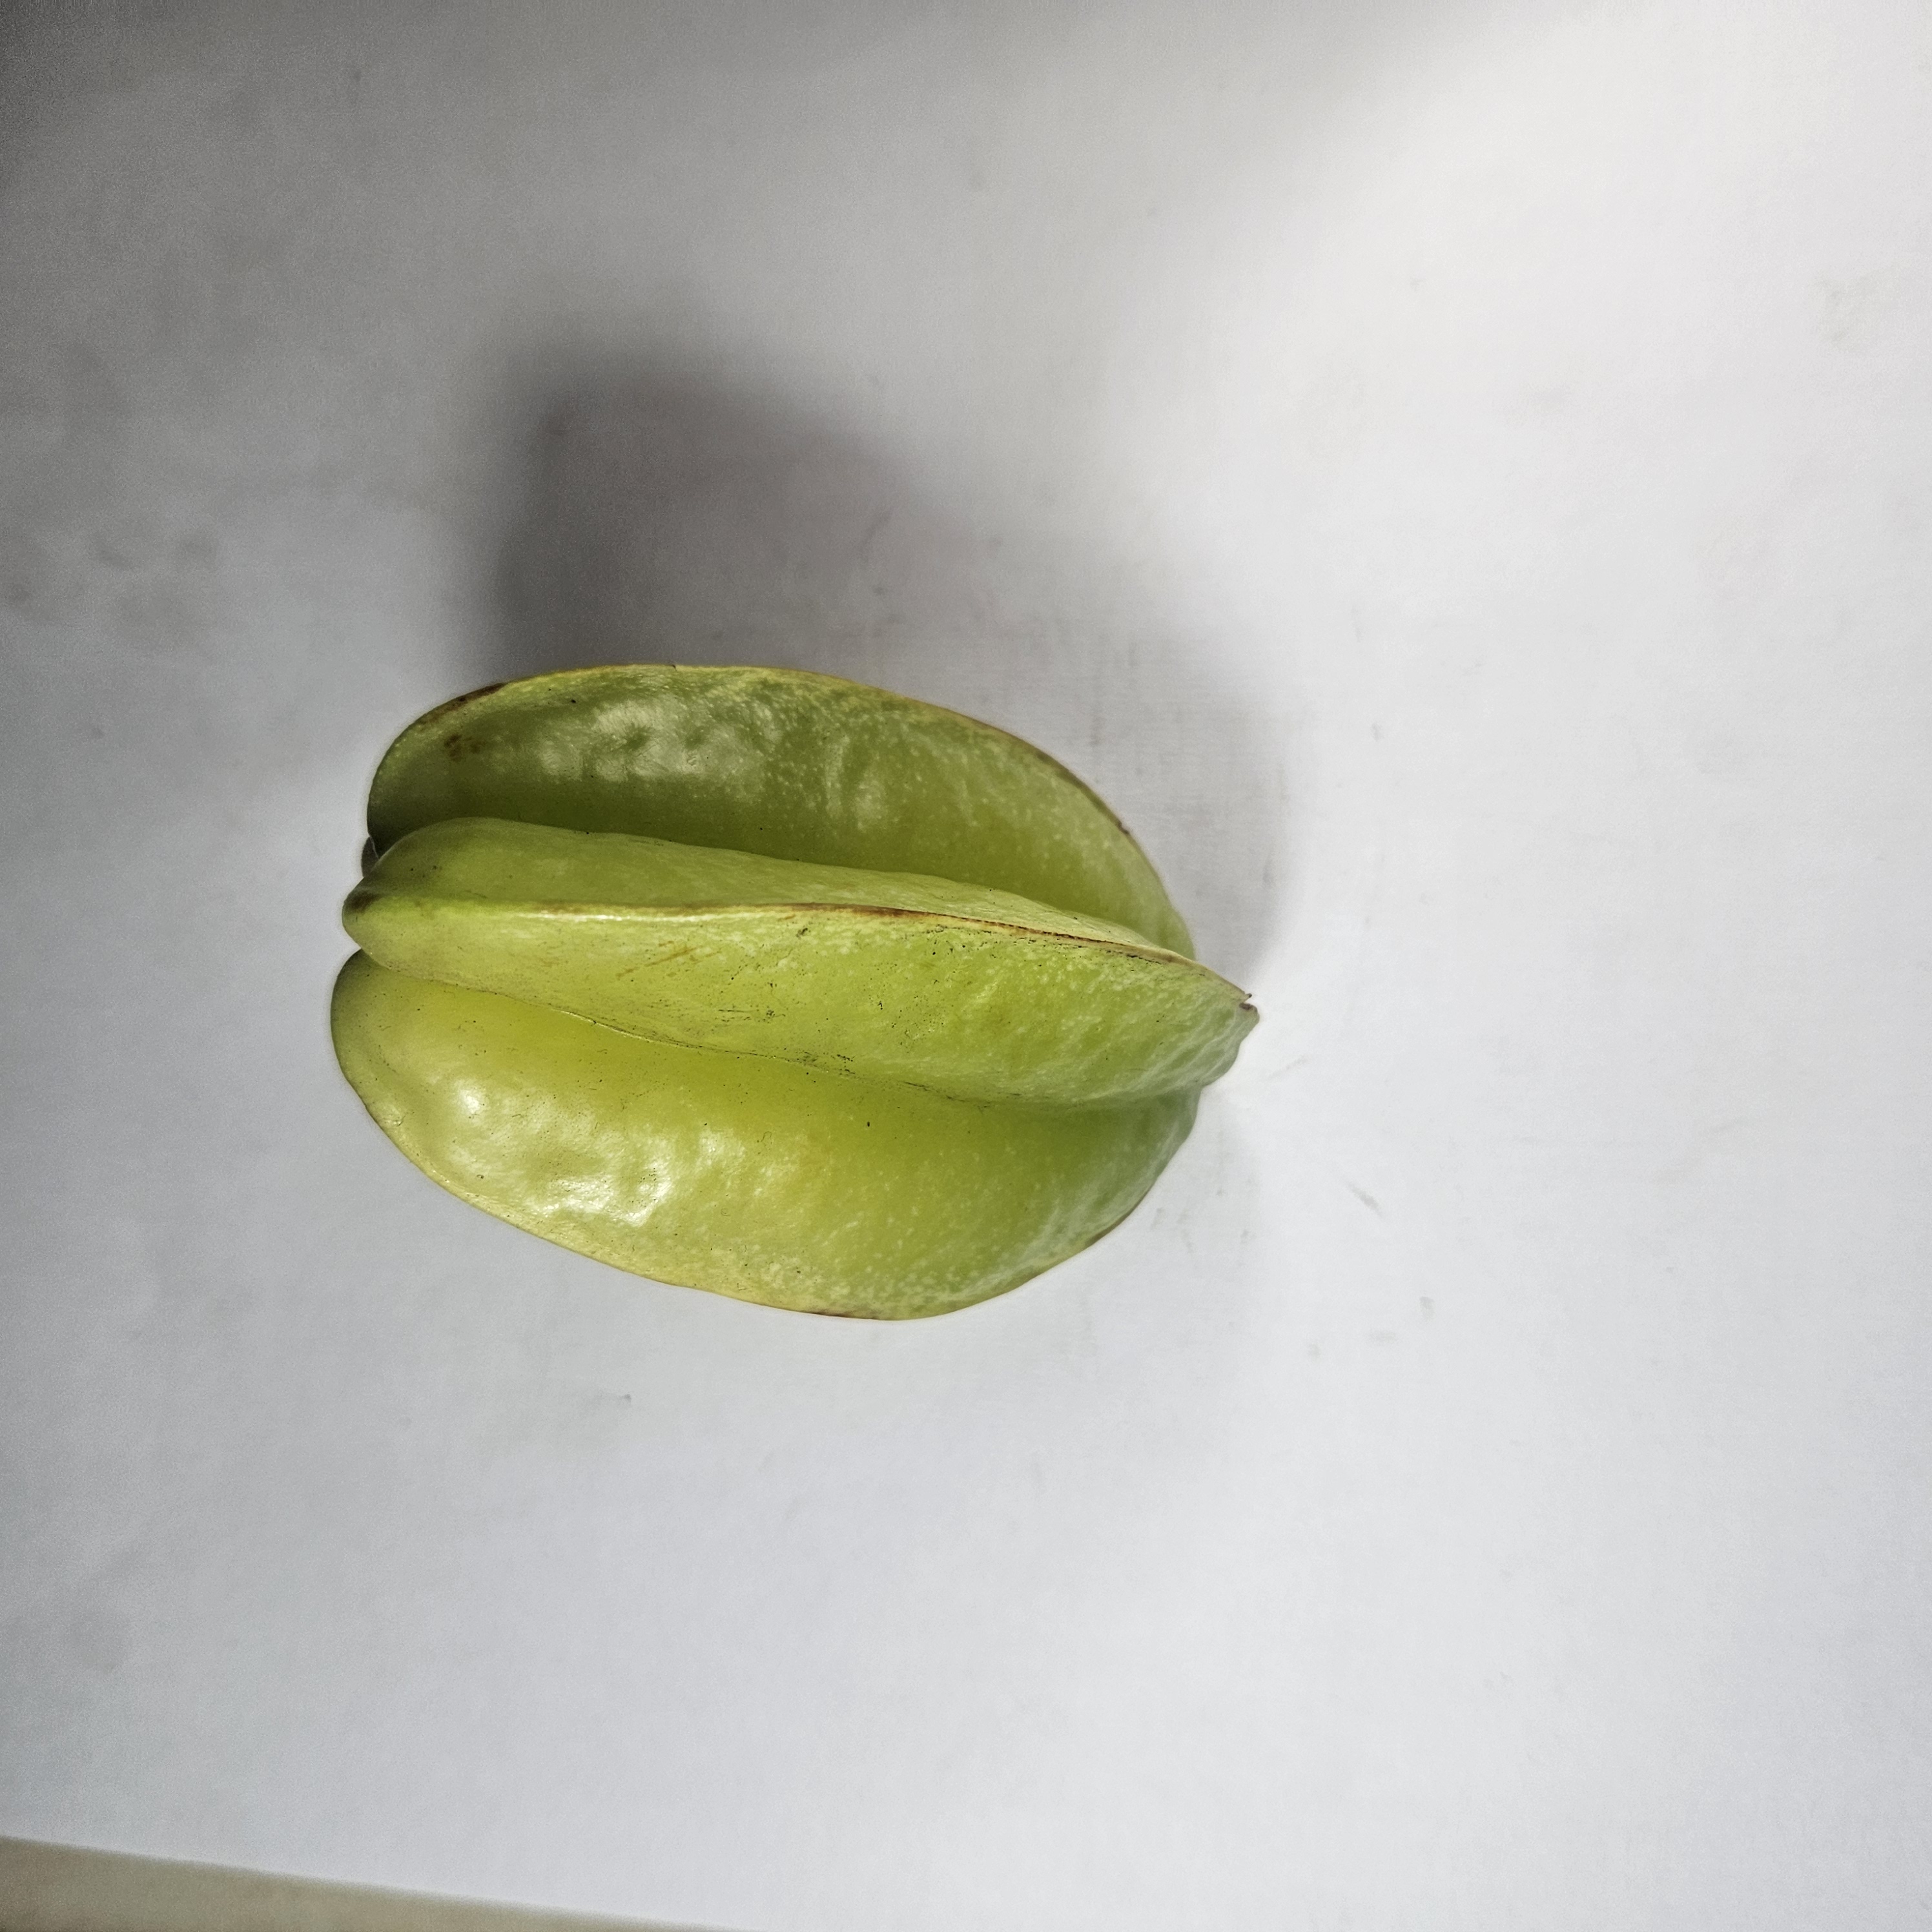
Label: Healthy Fruits